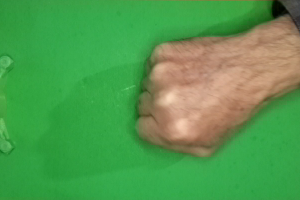
Label: rock